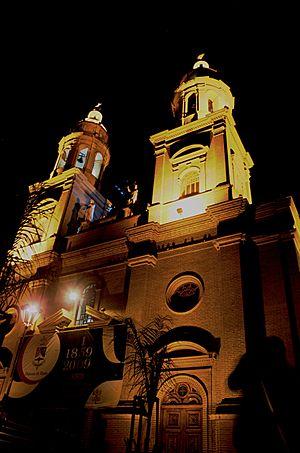
Cet article recense les cathédrales de Colombie.
Cet article liste les monuments nationaux du Nariño, en Colombie. Au 25 septembre 2013, treize monuments nationaux étaient recensés, dont un classé en patrimoine immatériel.